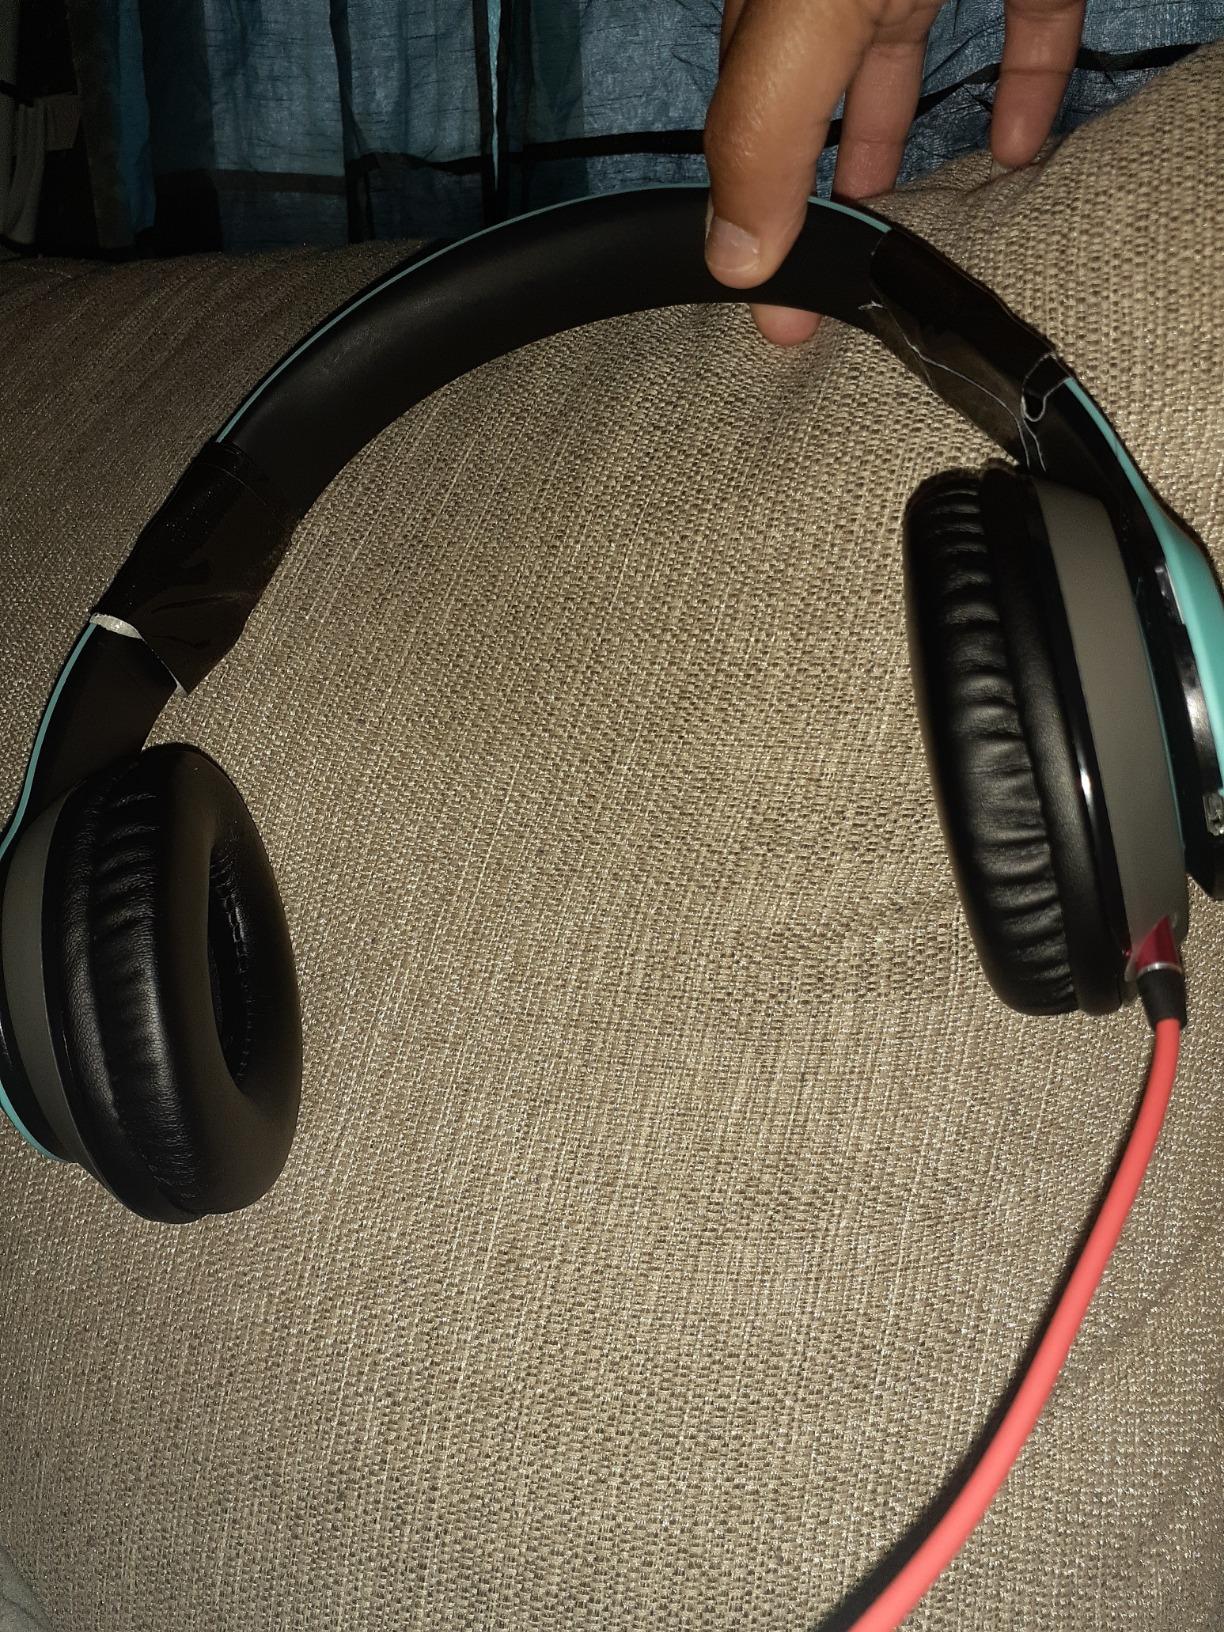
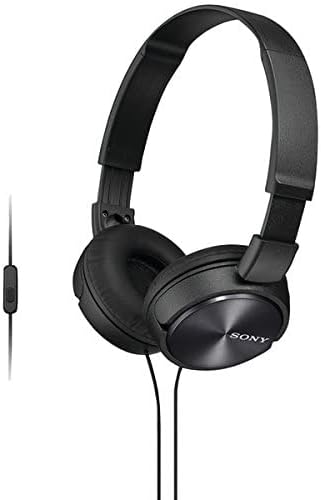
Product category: headphones
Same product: no